Question: Please indicate a possible affordance area of the cup that can be used for drinking from
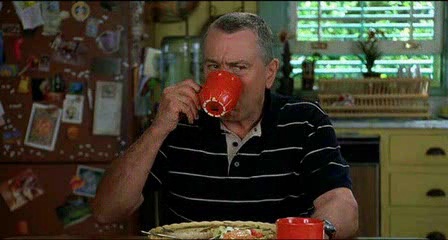
Answer: [195.5, 72, 241.5, 118]